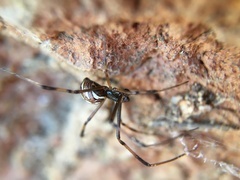
Species: Lactrodectus_hesperus